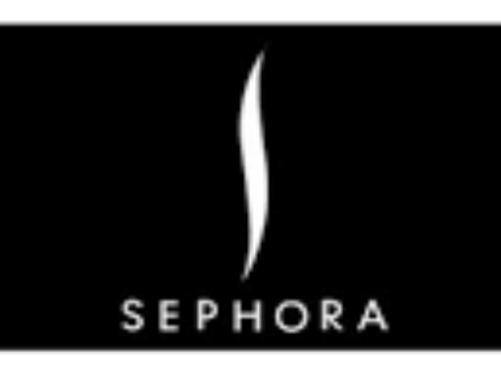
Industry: Necessities